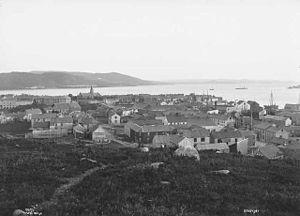
Steinkjer est une municipalité du comté de Nord-Trøndelag en Norvège. Il s'agit du chef-lieu du comté. Elle fait partie de la région du Innherred.